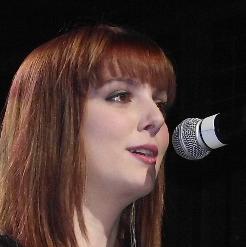
Age: 22